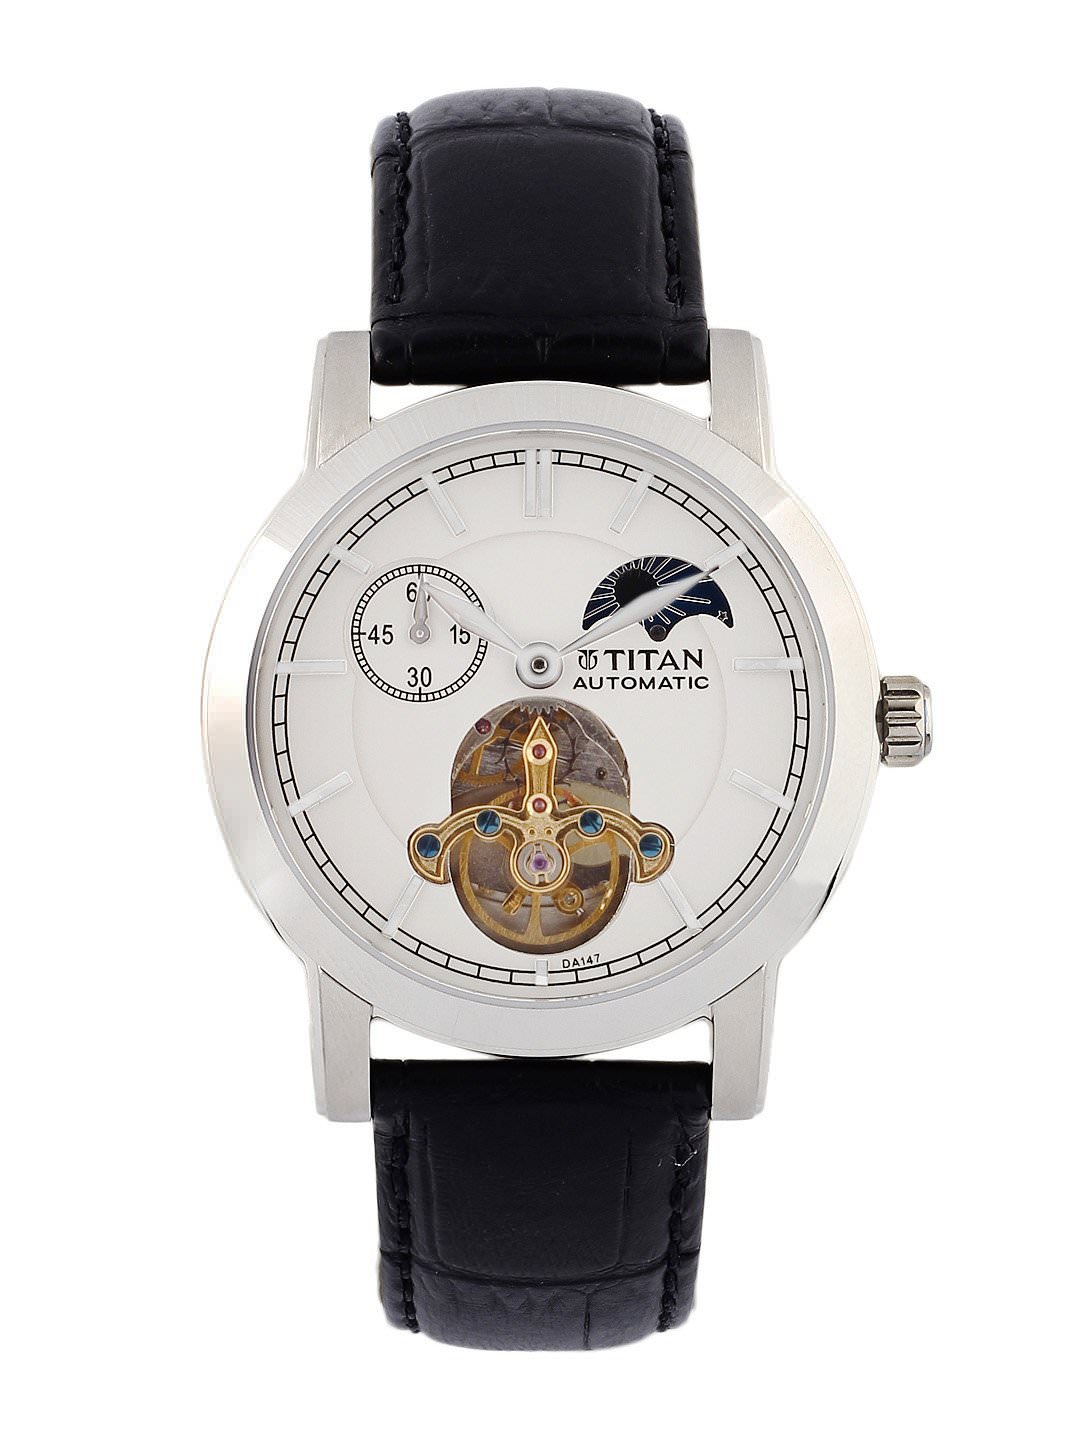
Titan Men White Dial Automatic Watch NB9365SL01
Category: Accessories / Watches / Watches
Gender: Men
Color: White
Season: Winter 2016
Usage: Casual